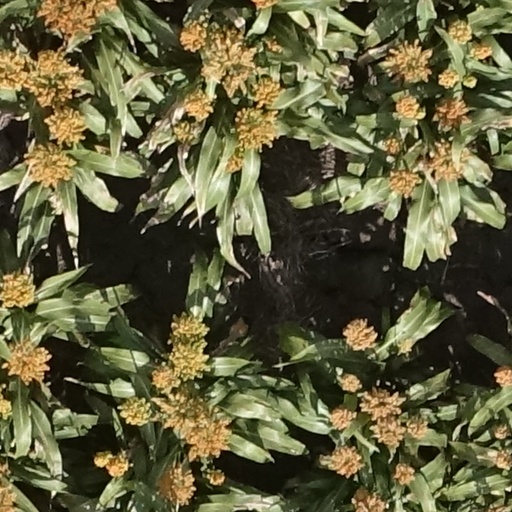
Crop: sorghum